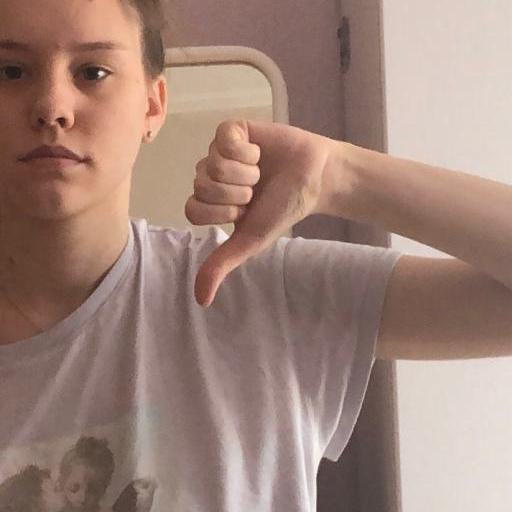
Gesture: dislike